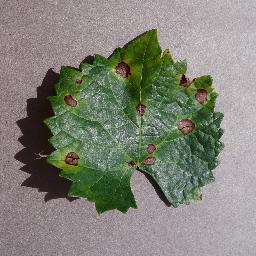
Label: Grape___Black_rot